National Ignition Facility

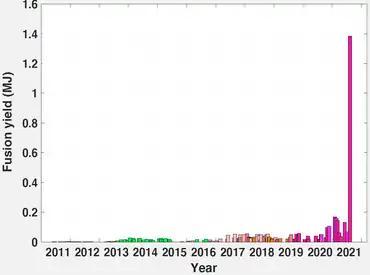
Plot of NIF results from 2011 to 2021 shows the dramatic increase in fusion energy due to a burning plasma.

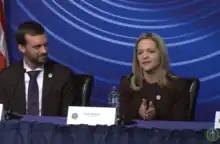
Principal designer Annie Kritcher speaks at the December 13, 2022 press conference announcing breakeven ignition.

Throughout this period the problems with NIF were not reported up the management chain. In 1999 then Secretary of Energy Bill Richardson reported to Congress that NIF was on time and budget, as project leaders had reported. In August that year it was revealed that neither claim was close to the truth. As the Government Accountability Office (GAO) would later note, "Furthermore, the Laboratory's former laser director, who oversaw NIF and all other laser activities, assured Laboratory managers, DOE, the university, and the Congress that the NIF project was adequately funded and staffed and was continuing on cost and schedule, even while he was briefed on clear and growing evidence that NIF had serious problems". A DOE Task Force reported to Richardson in January 2000 that "organizations of the NIF project failed to implement program and project management procedures and processes commensurate with a major research and development project... [and that] ...no one gets a passing grade on NIF Management: not the DOE's office of Defense Programs, not the Lawrence Livermore National Laboratory and not the University of California".